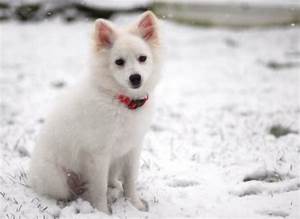
Label: cane